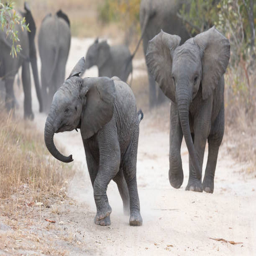
young elephant play on a road while family feed nearby